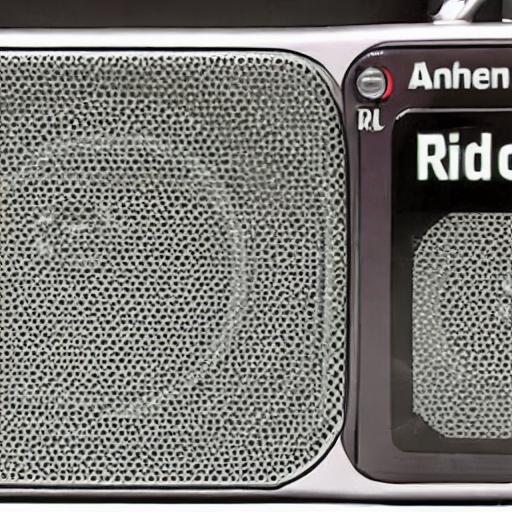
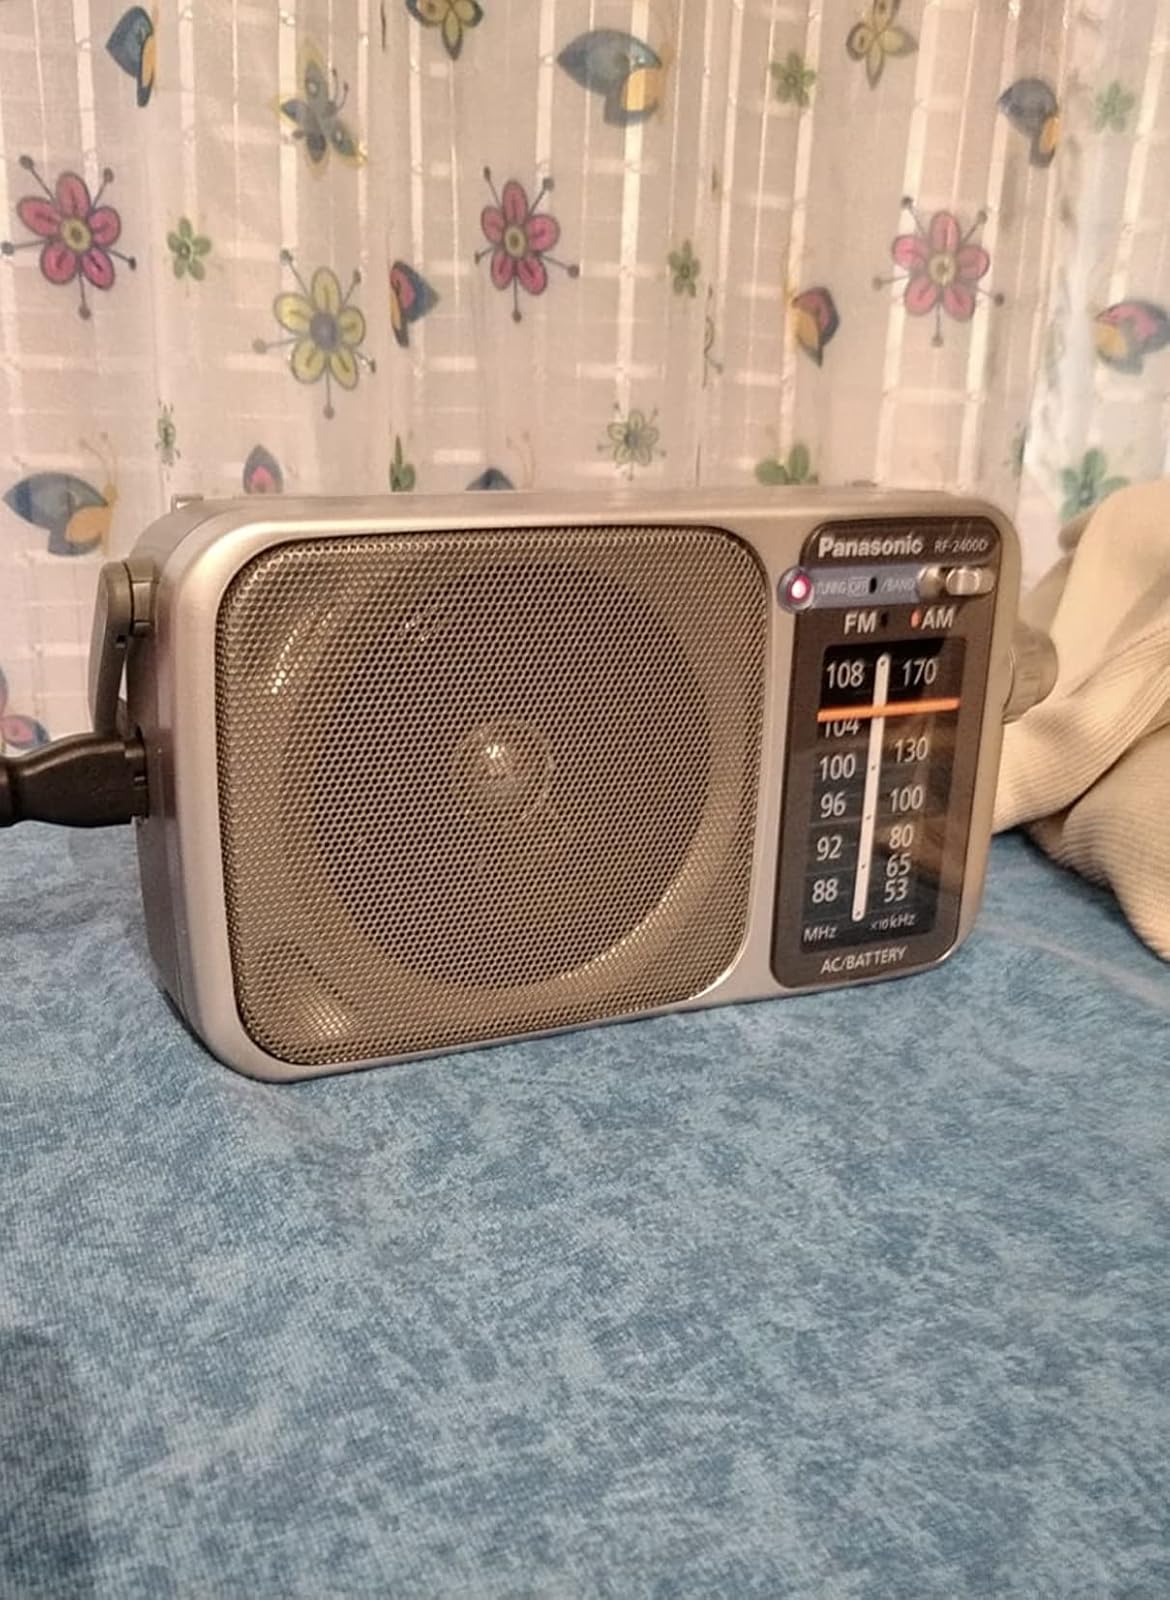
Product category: radio
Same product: no